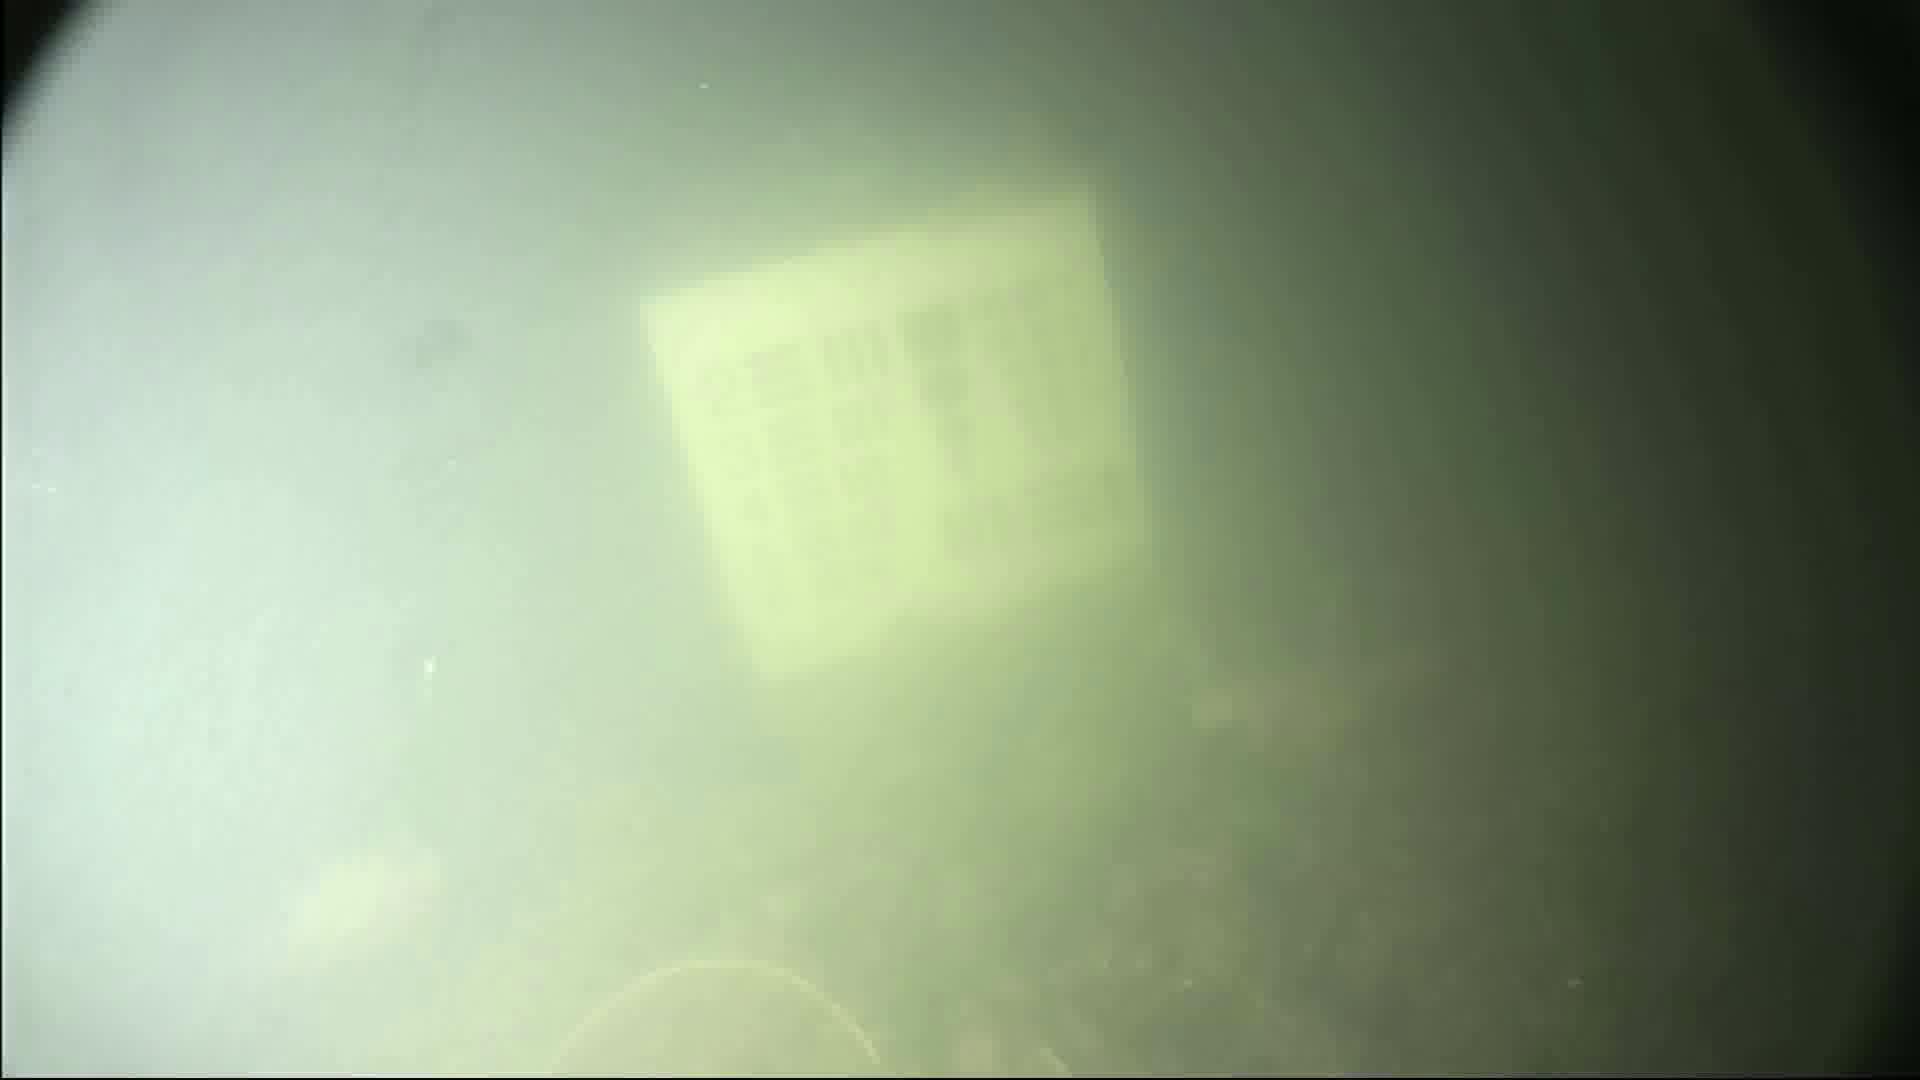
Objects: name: fish